Submarines of the Imperial Japanese Navy

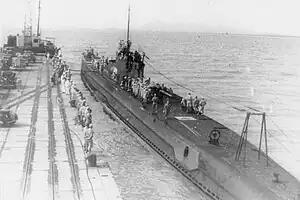
Type A submarine "I-10"

The ("I-9"-class) submarines were large seaplane-carrying submarines, with communication facilities to allow them to operate as command ships for groups of submarines. The type was also equipped with a hangar for one aircraft.